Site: brandenburg
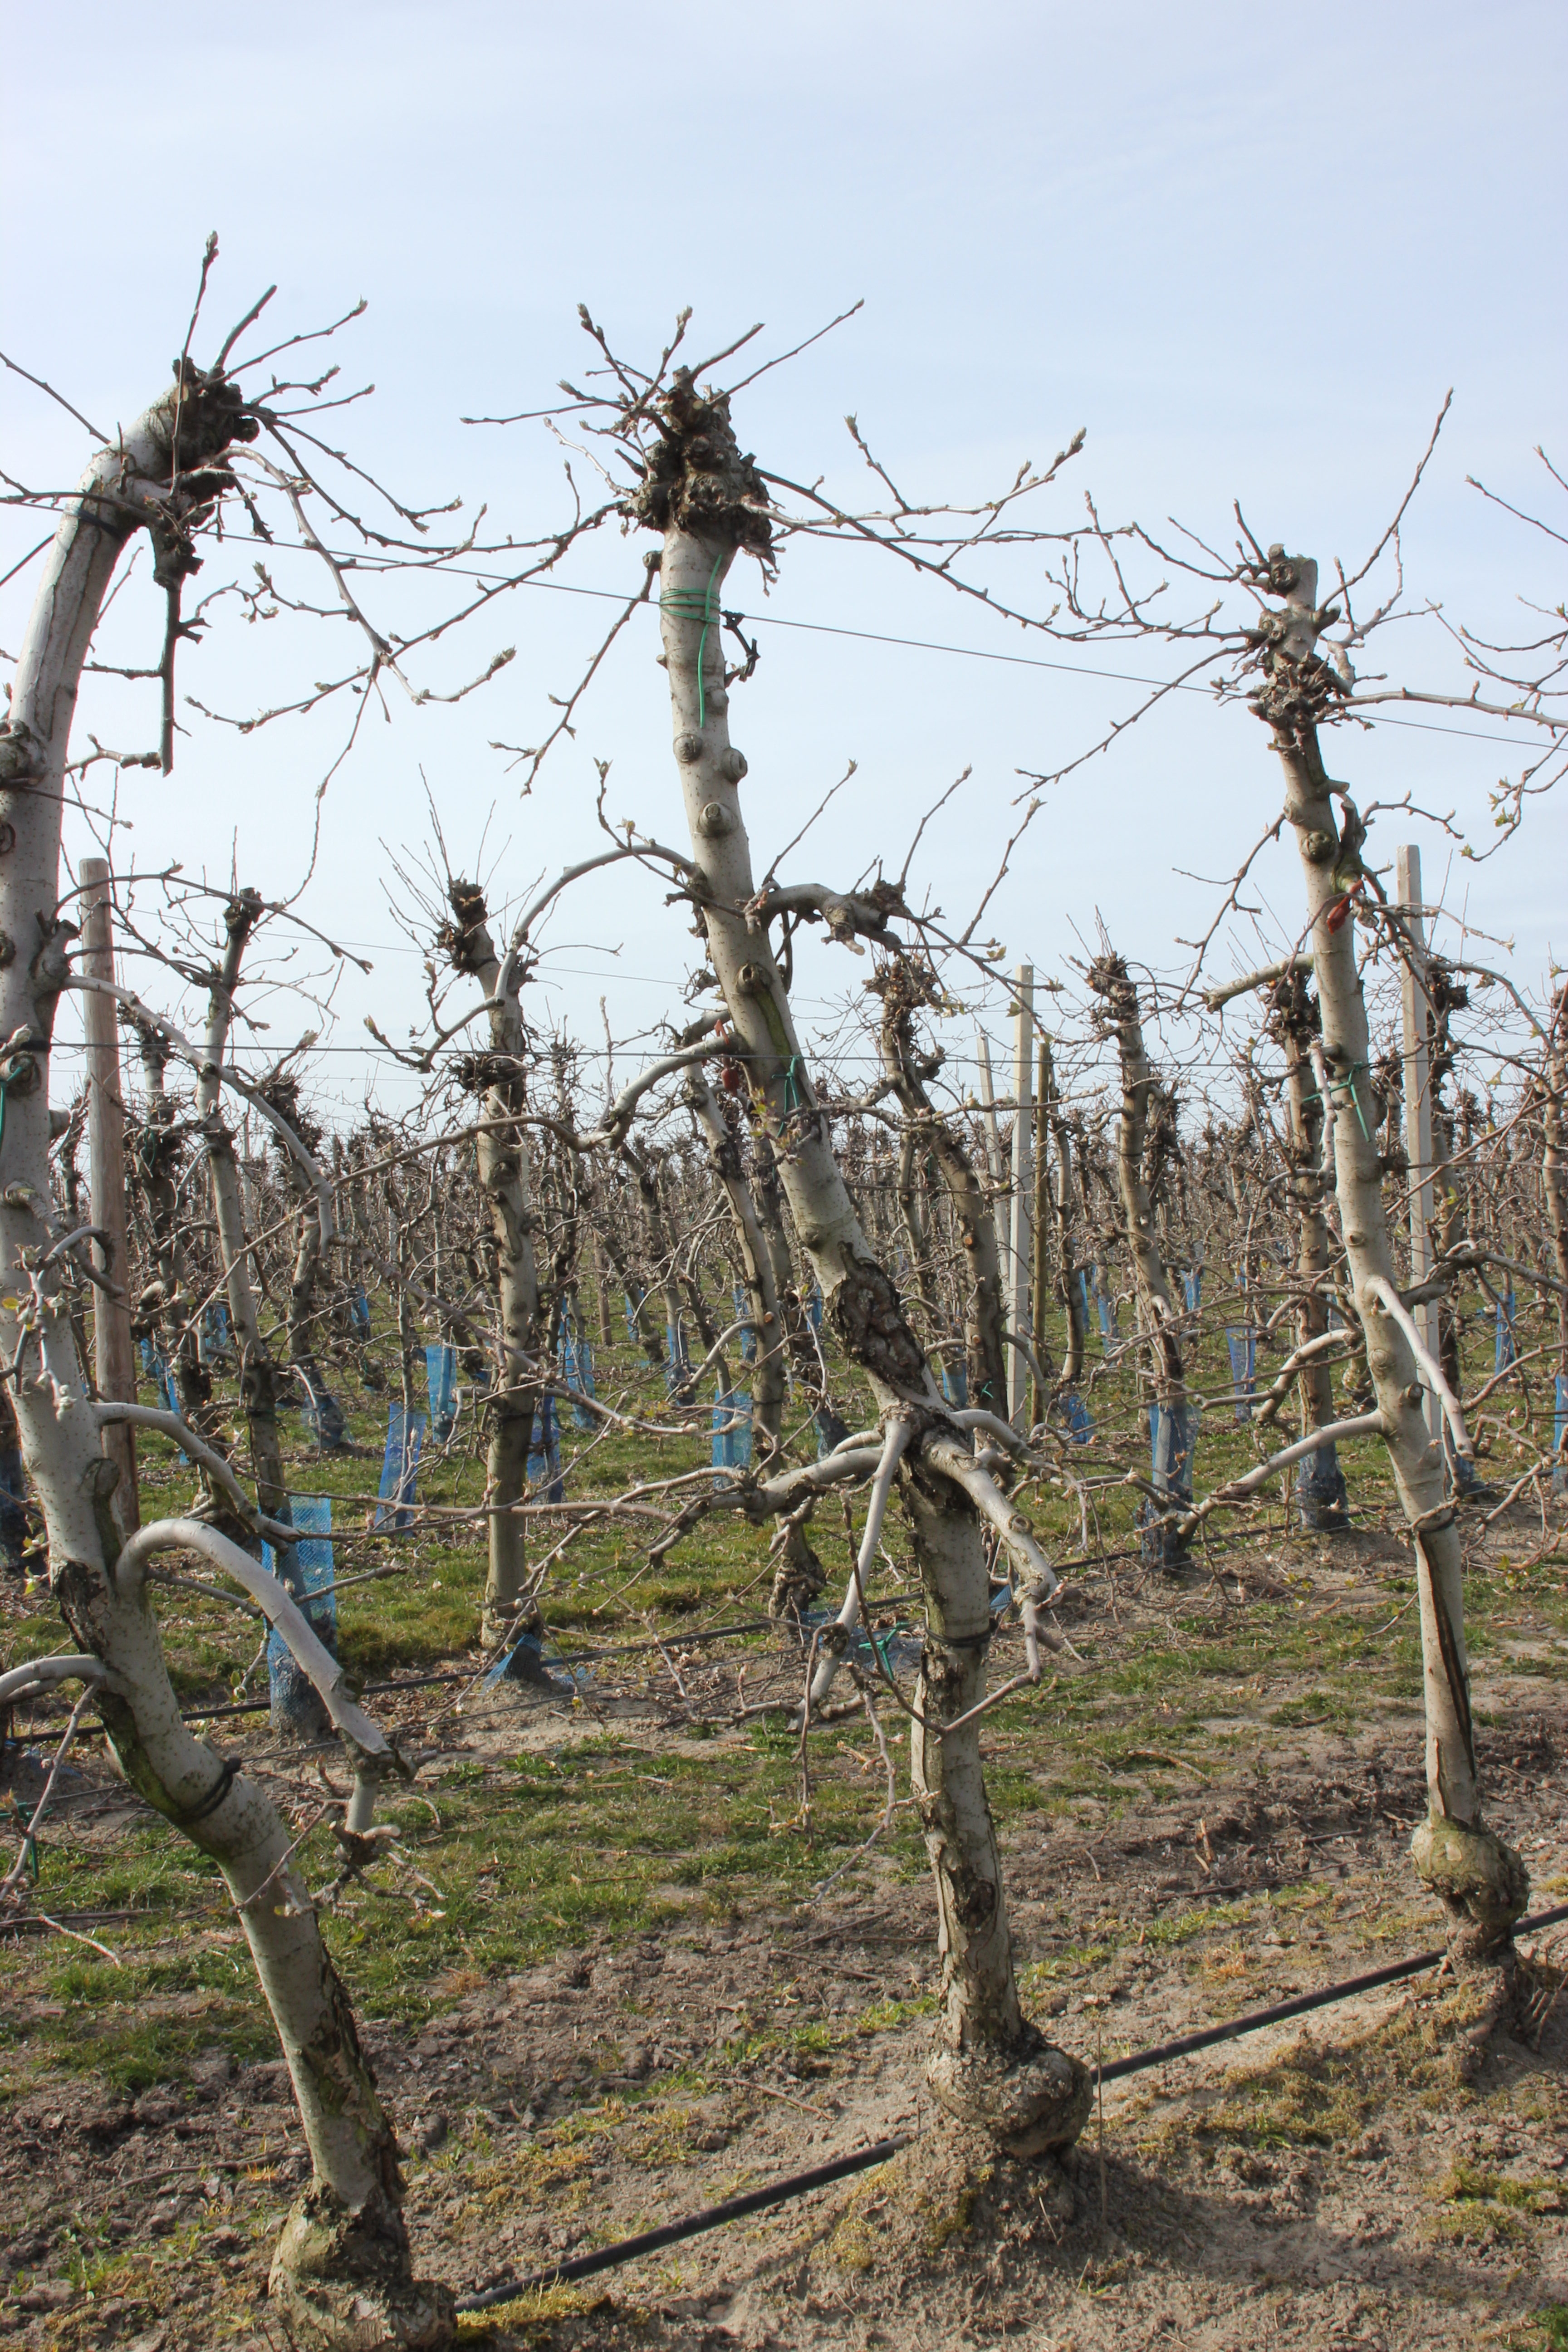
Growth stage (BBCH 54): Inflorescence emergence